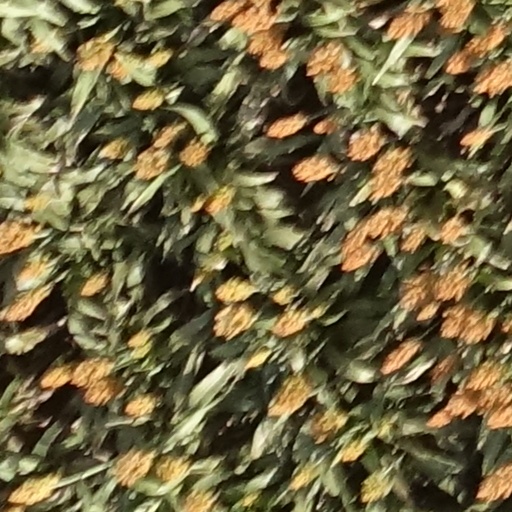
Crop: sorghum